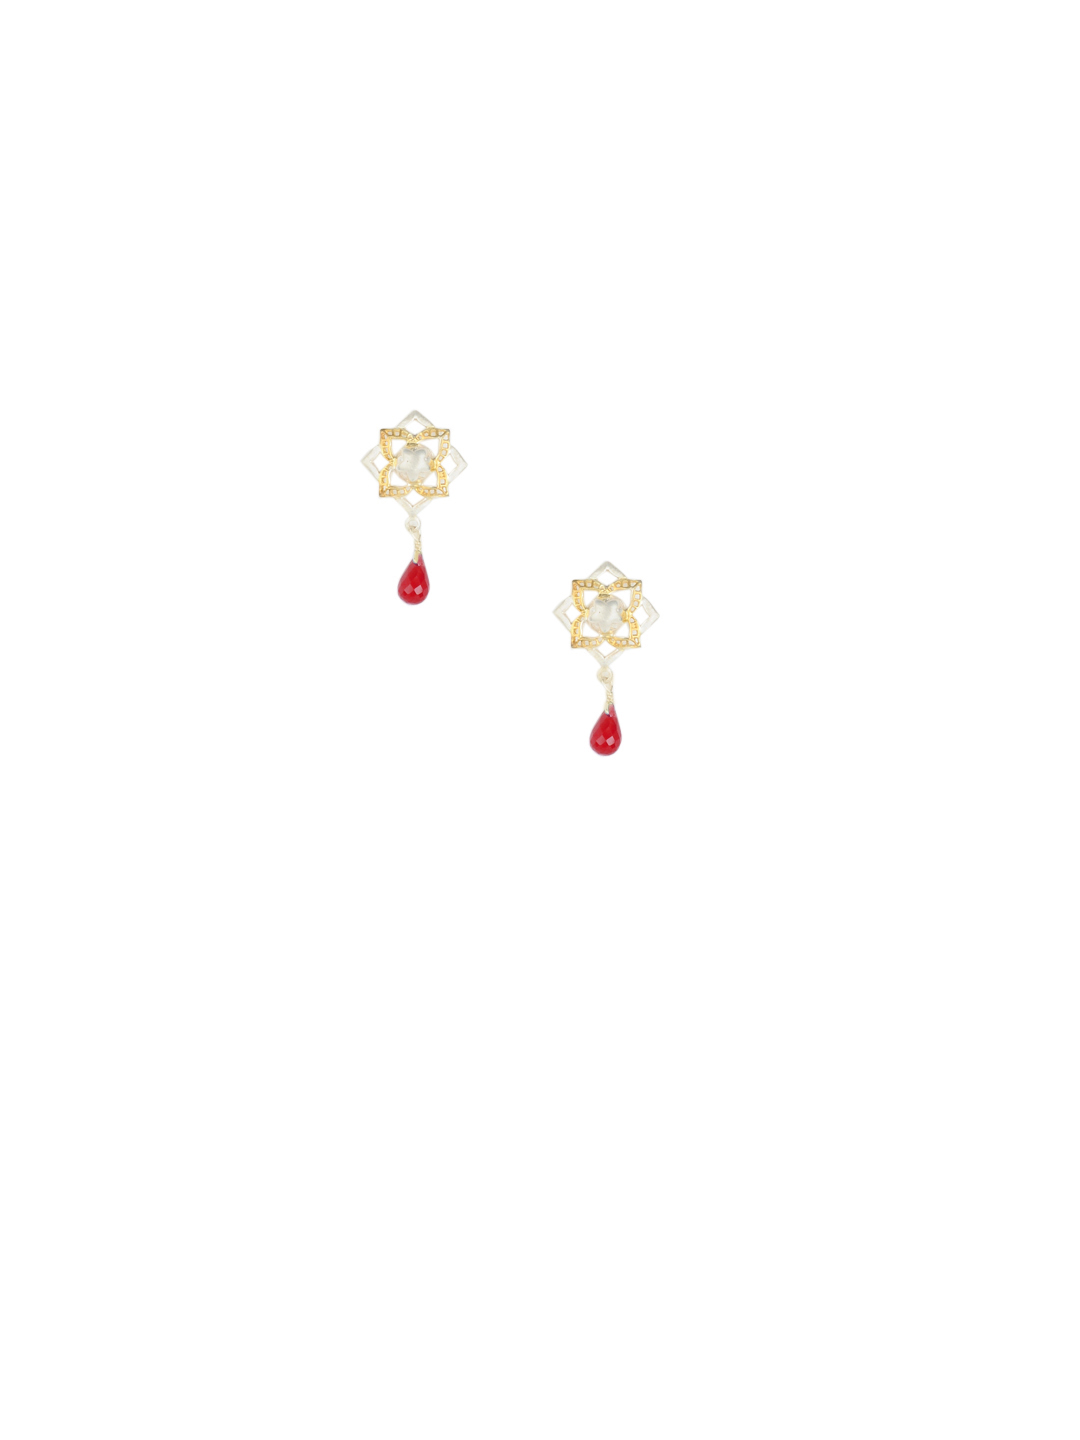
Rreverie Silver & Red Earrings
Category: Accessories / Jewellery / Earrings
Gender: Women
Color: Silver
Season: Fall 2012
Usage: Casual